Pepper jelly

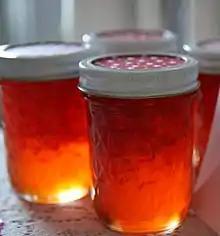
Jars of red pepper jelly

Pepper jelly is a preserve made with peppers, sugar, and salt in a pectin or vinegar base. The product, which rose in popularity in the United States from the 1980s to mid-1990s, can be described as a piquant mix of sweetness and heat, and is used for meats and as an ingredient in various food preparations. It can be put in sandwiches, or served on cream cheese for a cracker spread or used to make a pepper jelly cheesecake.